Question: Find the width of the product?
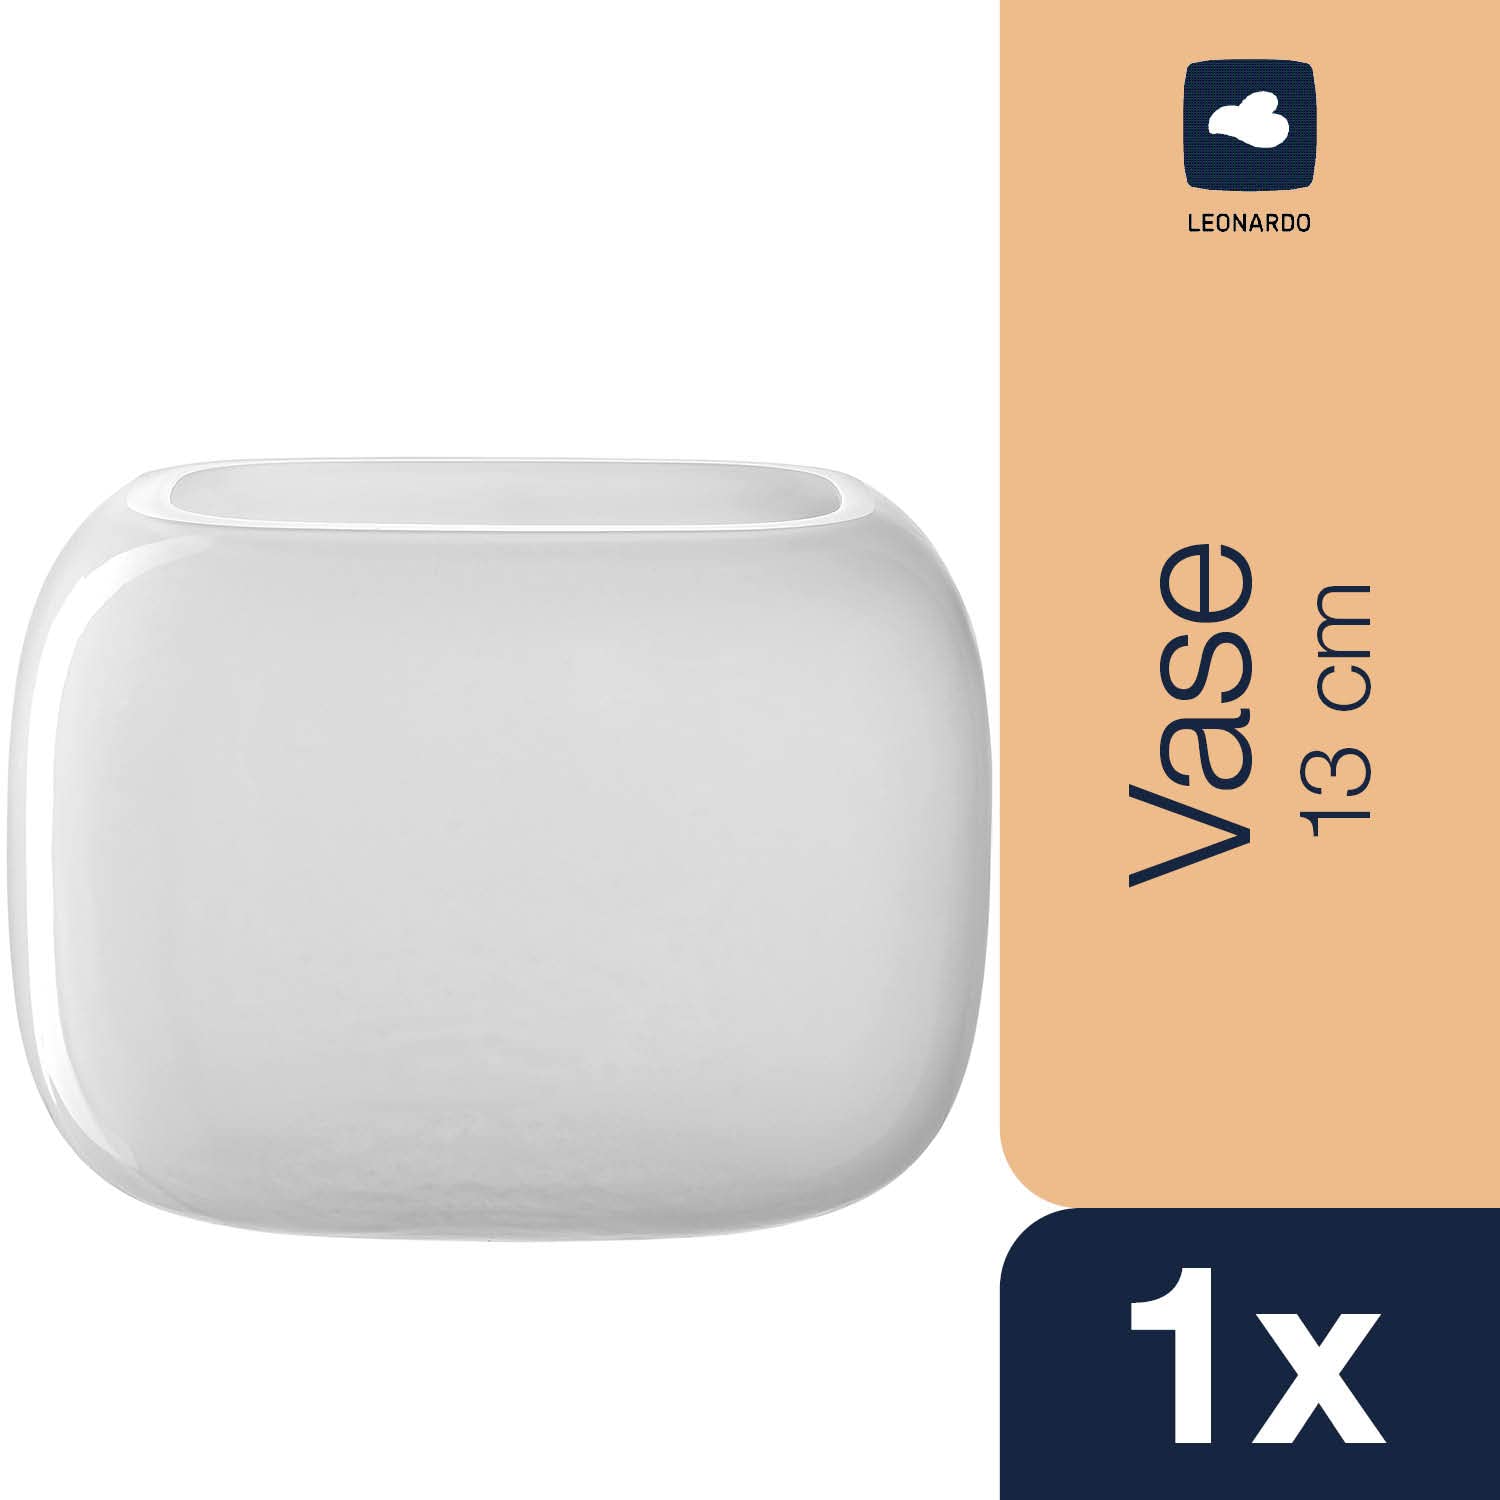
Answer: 13.0 centimetre